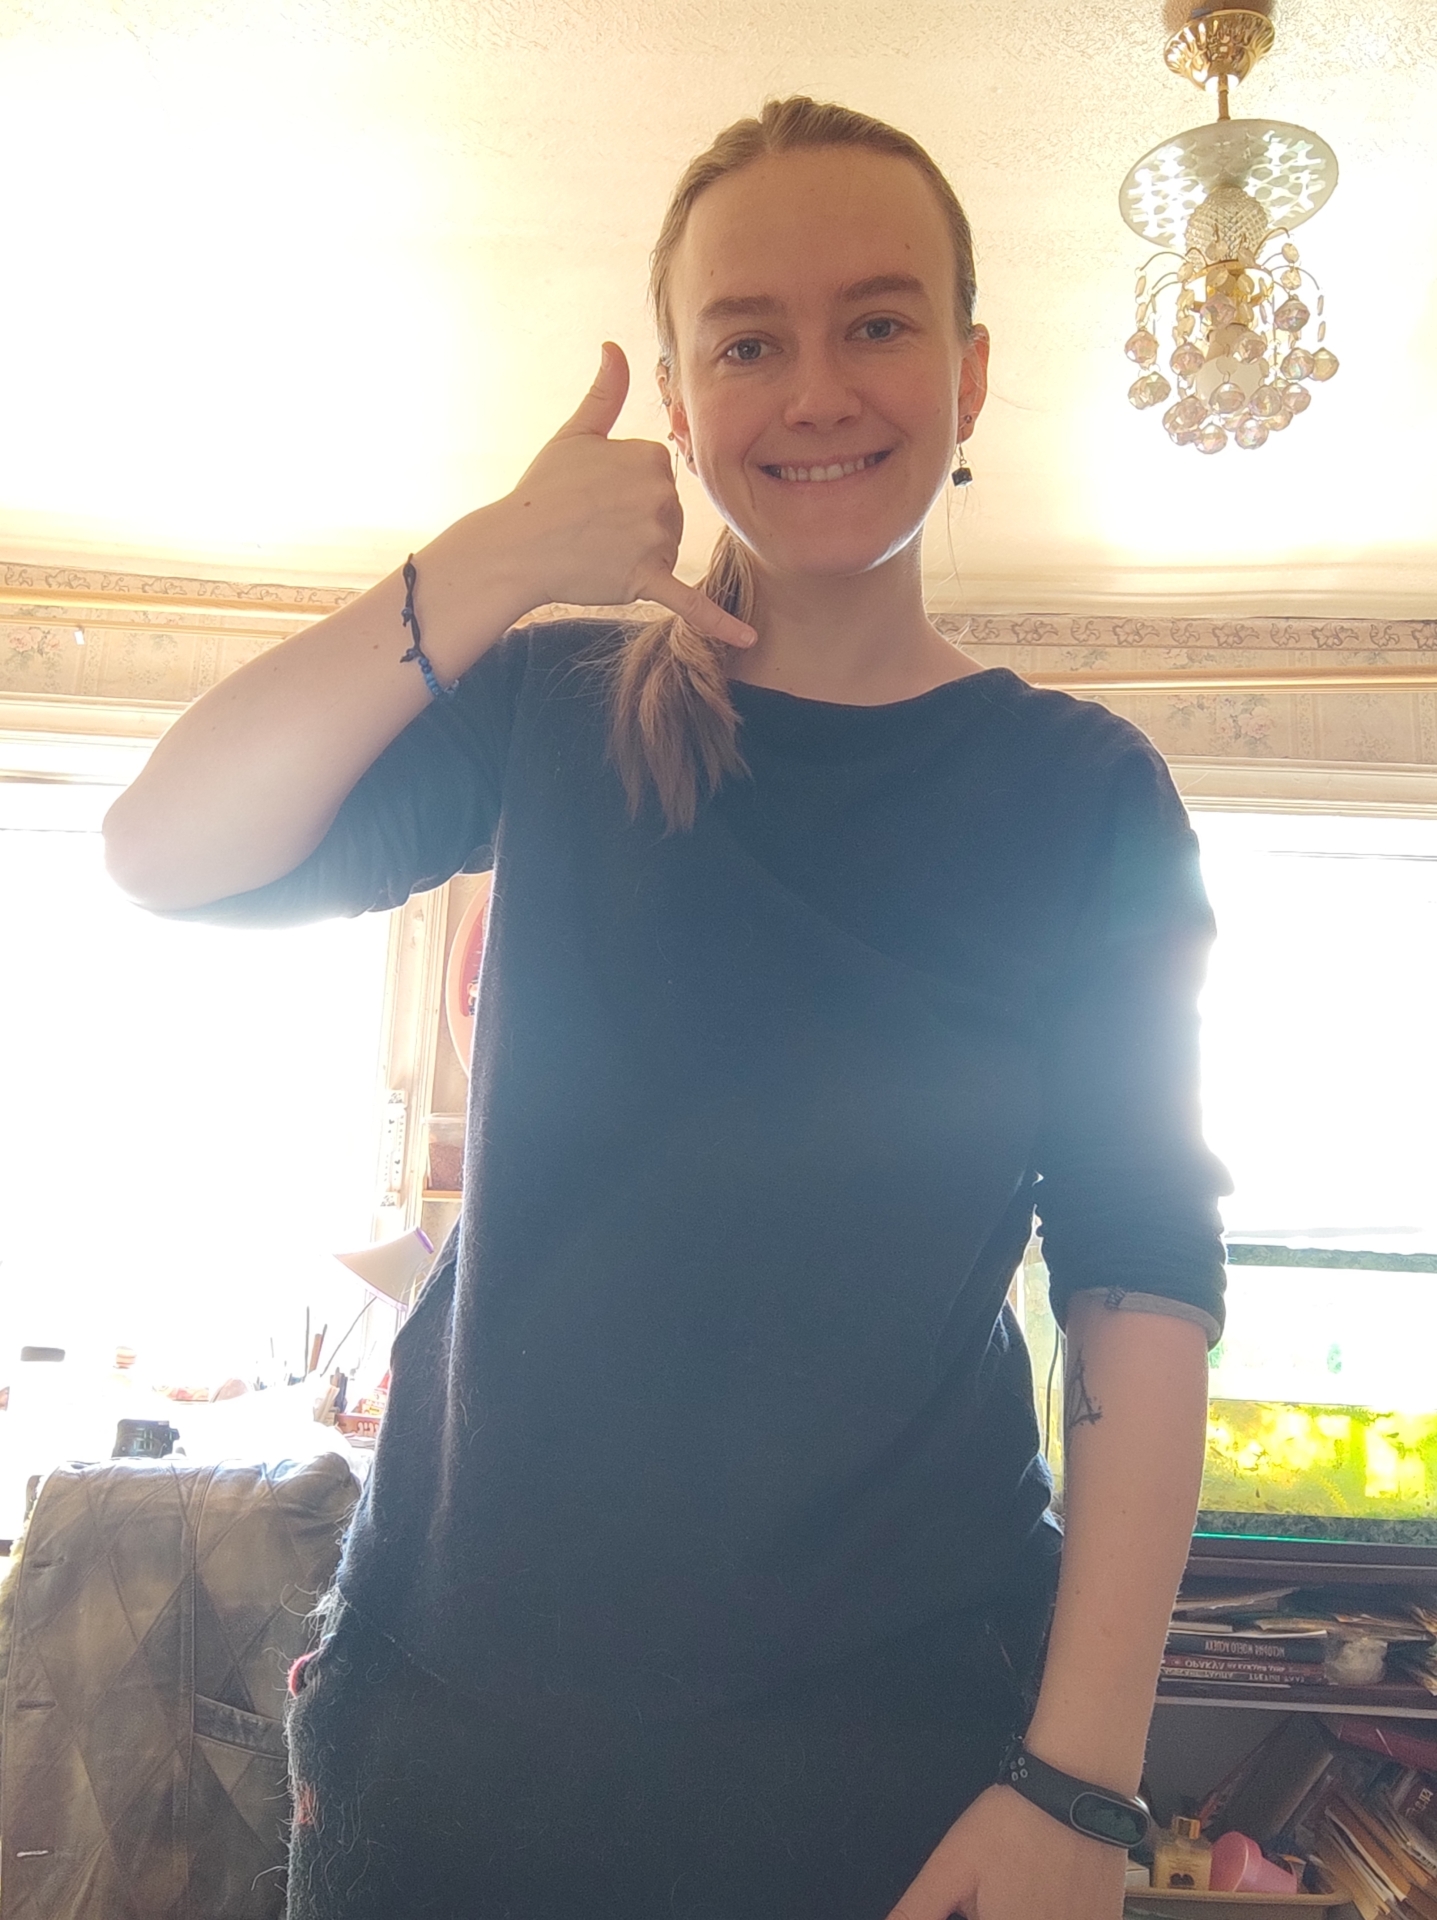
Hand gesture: call